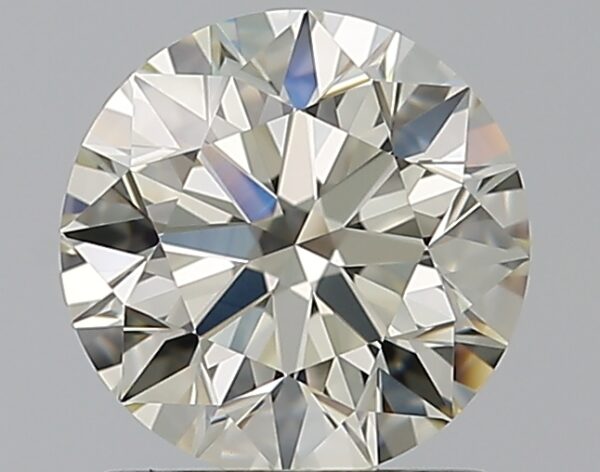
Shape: round
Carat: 1.03
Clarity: VVS1
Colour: L
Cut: EX
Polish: EX
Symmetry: EX
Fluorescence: M
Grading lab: GIA
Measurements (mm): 6.42 x 6.43 x 4.02